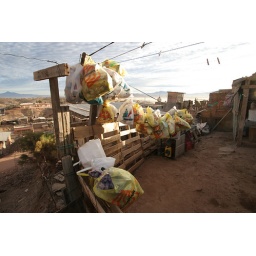
A backyard in the colonia; plastic bags saved for penny returns